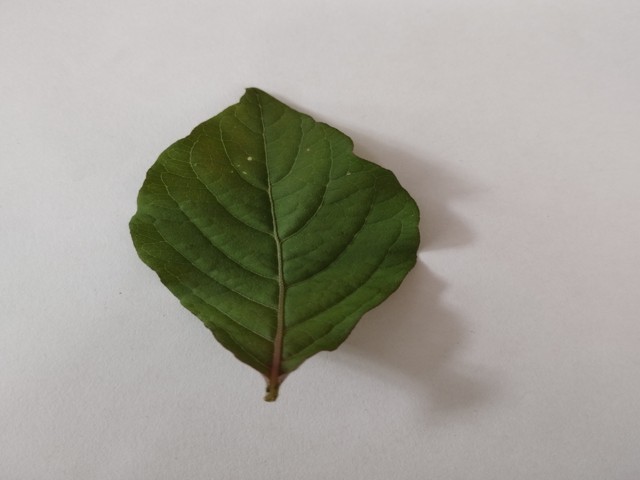
Plant: apang